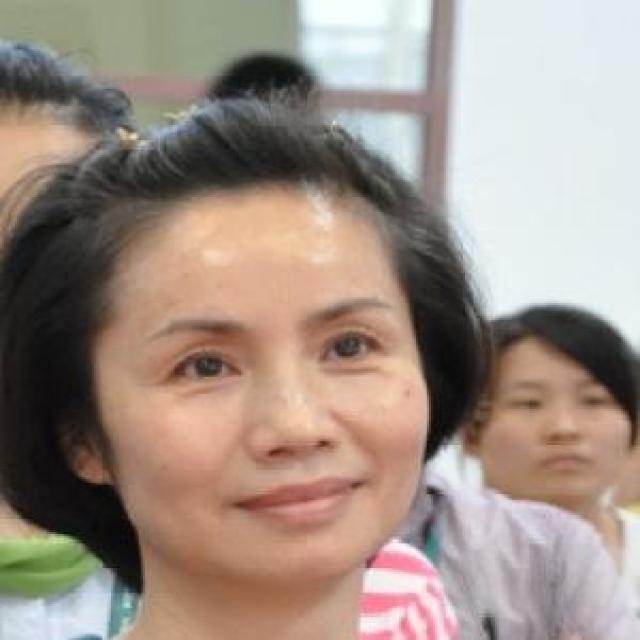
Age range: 45-64